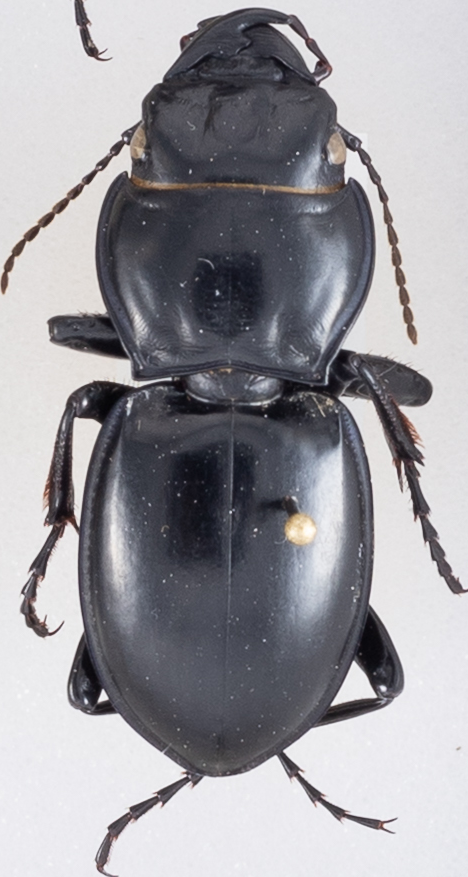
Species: Pasimachus californicus
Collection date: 2019-06-17
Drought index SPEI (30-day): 0.746
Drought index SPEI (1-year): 1.69
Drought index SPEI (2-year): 0.26